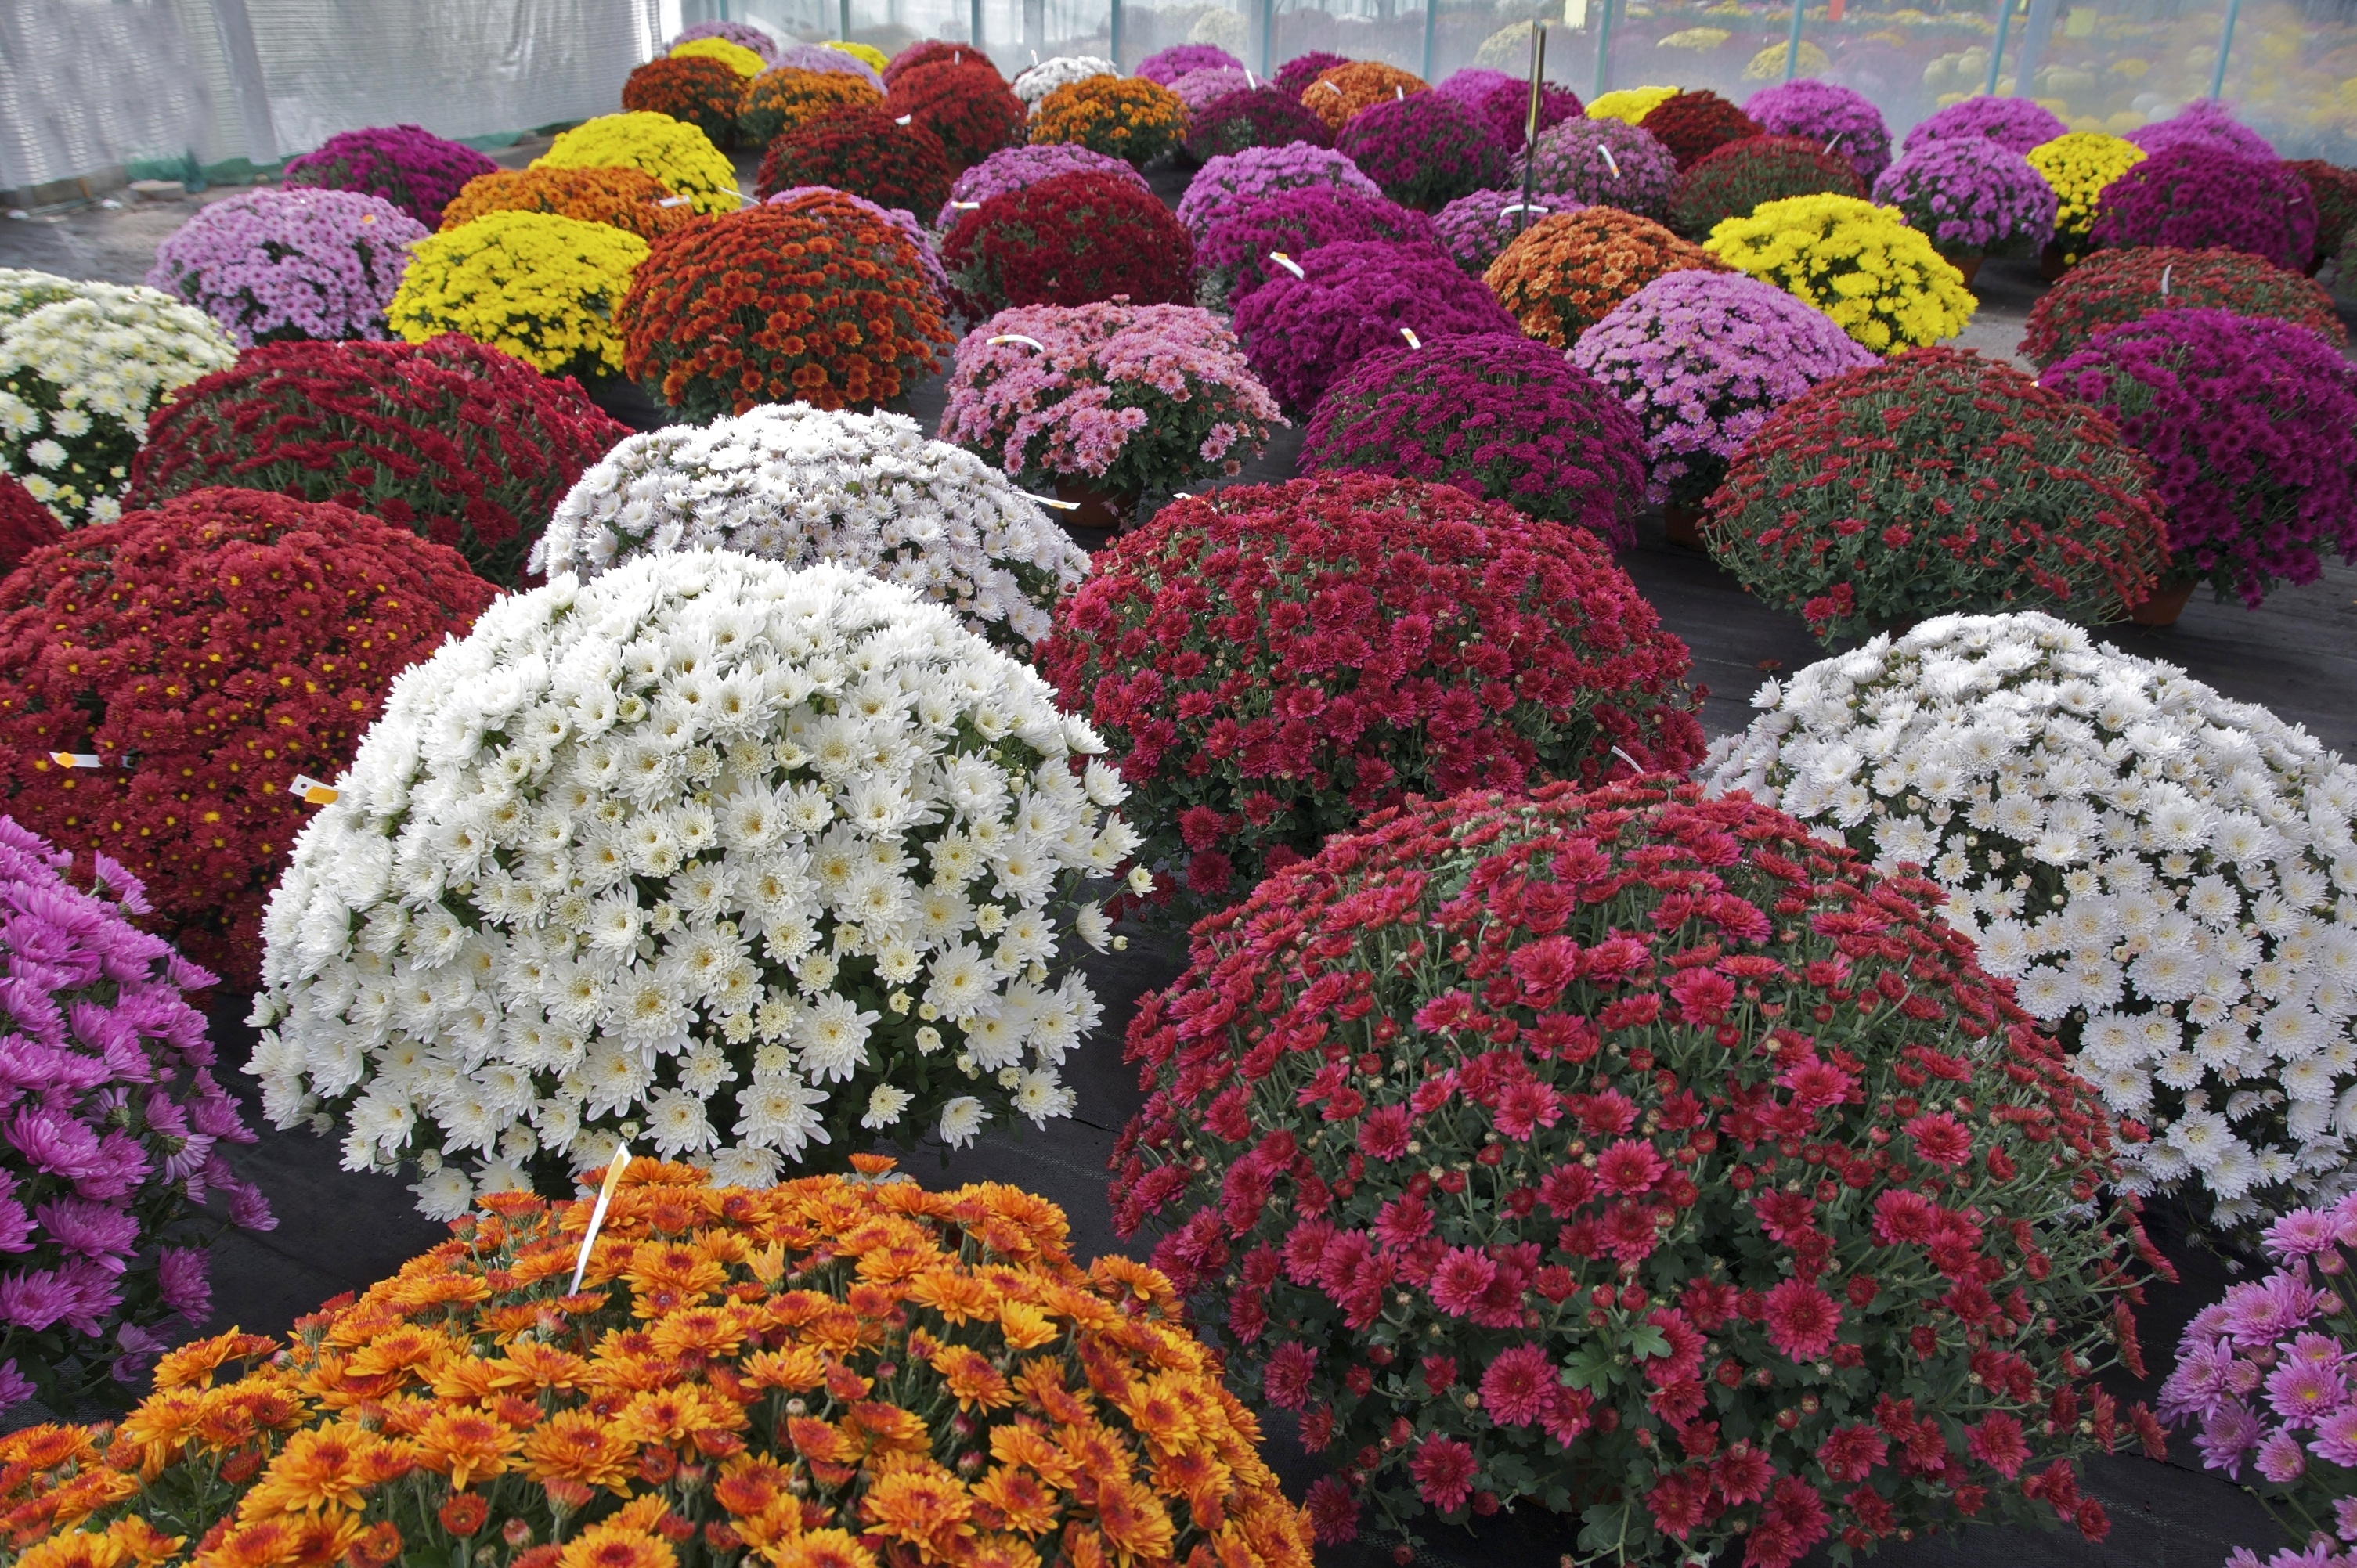
blossom, plant, white, flower, petal, floral, orange, red, fresh, blooming, colorful, flora, flowers, vibrant, floristry, chrysanthemums, flowering plant, daisy family, multi colors, annual plant, land plant, chrysanths